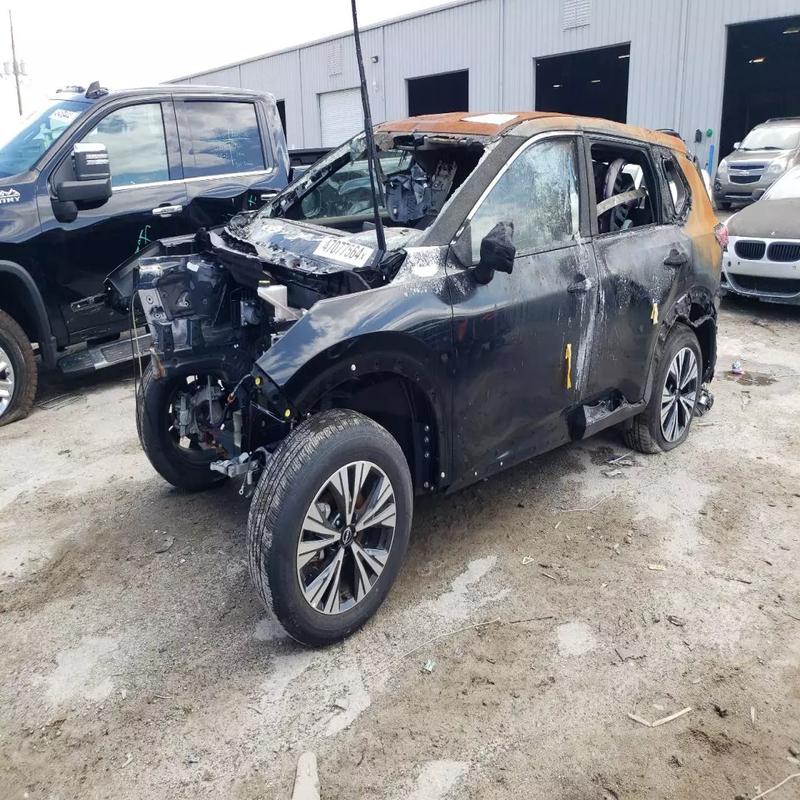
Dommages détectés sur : plaque d'immatriculation avant, feu avant droit, feu avant gauche, capot, pare-brise avant, aile avant droite, aile avant gauche, porte avant droite, porte avant gauche, porte arrière droite, porte arrière gauche, aile arrière droite, aile arrière gauche, pare-brise arrière, malle, feu arrière droit, feu arrière gauche, pare-choc arrière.
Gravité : majeur